Bjarne Mørk Eidem

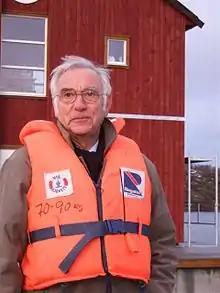
Eidem in 2008

Bjarne Mørk Eidem (4 October 1936 – 2 October 2022) was a Norwegian politician for the Labour Party. He was chairman of the Norwegian Aquaculture Center in Brønnøy Municipality.